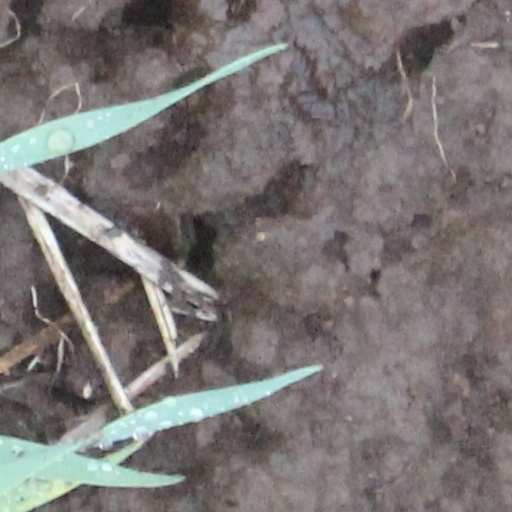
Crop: wheat